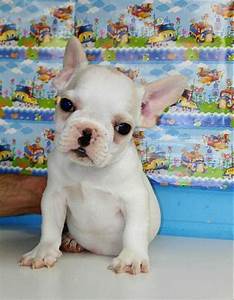
Label: cane